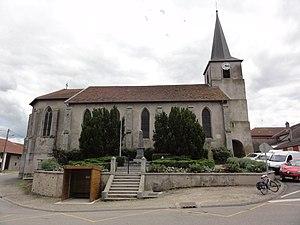
Maixe (M et M) église
Maixe est une commune française située dans le département de Meurthe-et-Moselle, en région Grand Est.